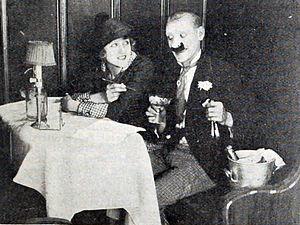
Ivy Close est une actrice britannique née le 15 juin 1890 à Stockton-on-Tees et décédée le 4 décembre 1968 à Goring-on-Thames.